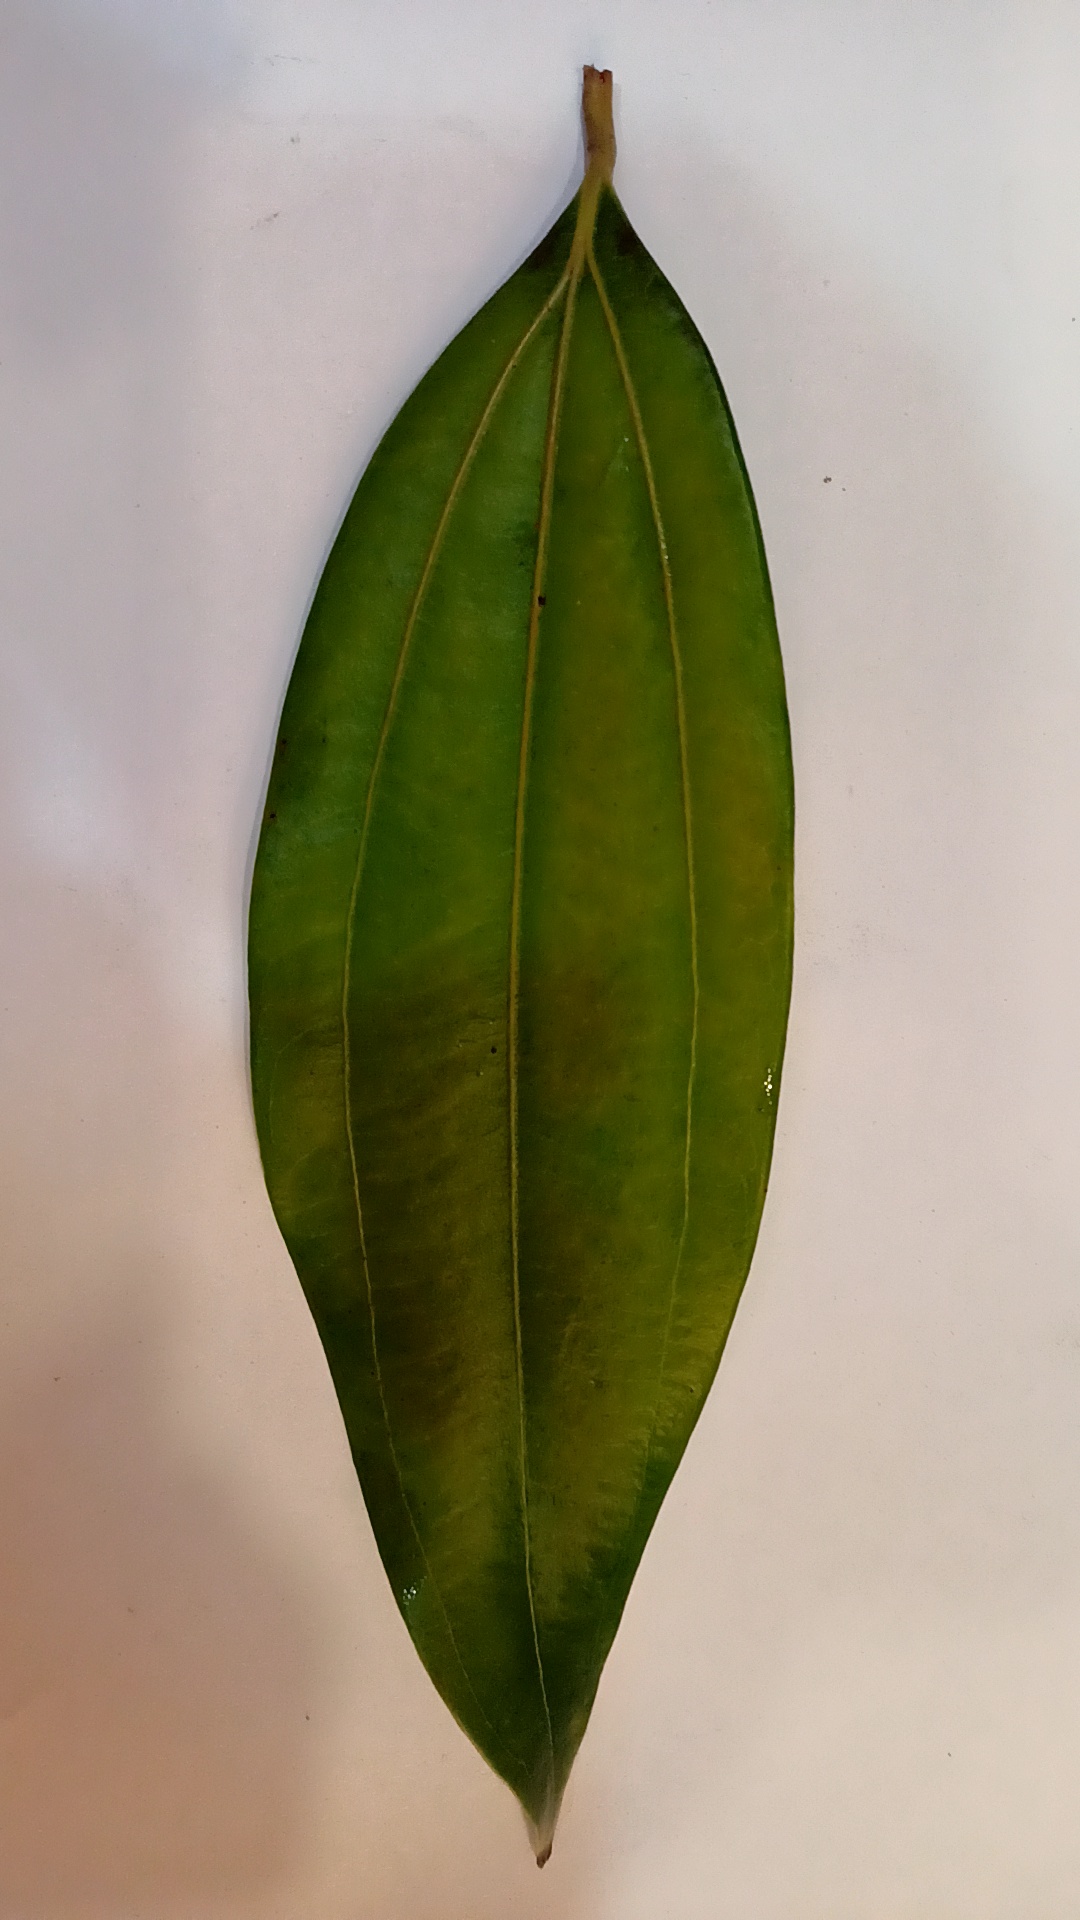
Label: Healthy